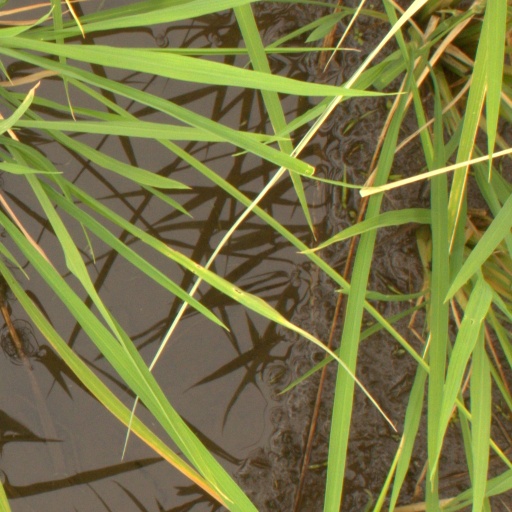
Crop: rice